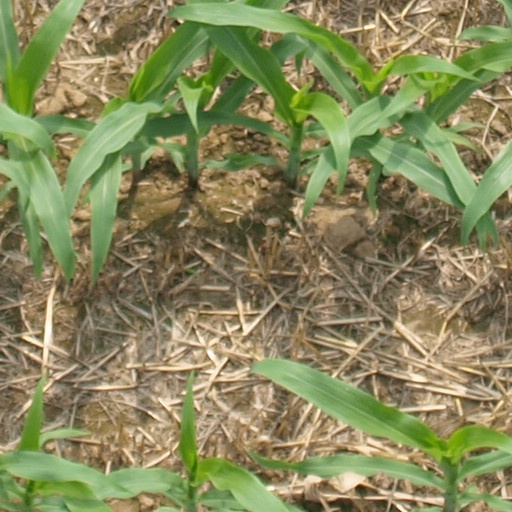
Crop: maize; corn